Jean Achard (painter)

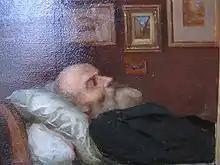
"Jean Achard sur son lit de mort", by

Achard was also a renowned printmaker, with over sixty etchings. His first prints were created after his paintings (for a large dissemination of his works), and cover major horizons. Thereafter, he focused on more local views of woodlands.